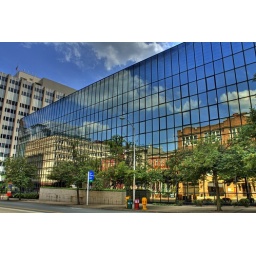
Buildings and sky reflected in the glass front